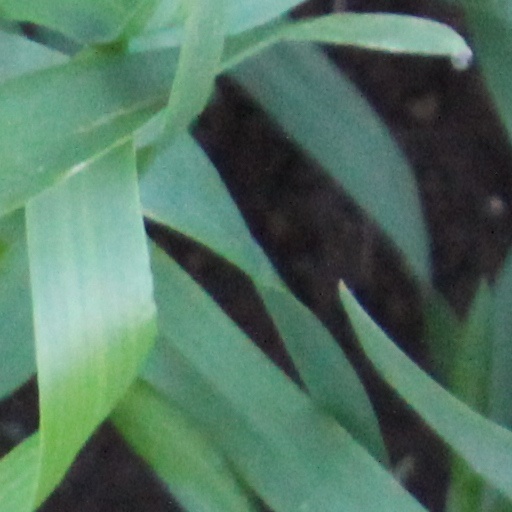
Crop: wheat